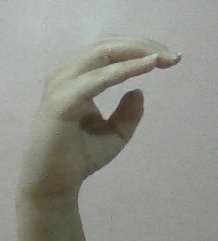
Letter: jeem